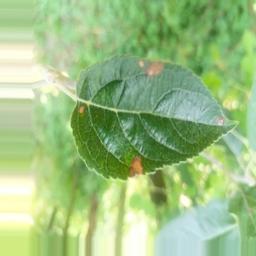
Label: Alternaria